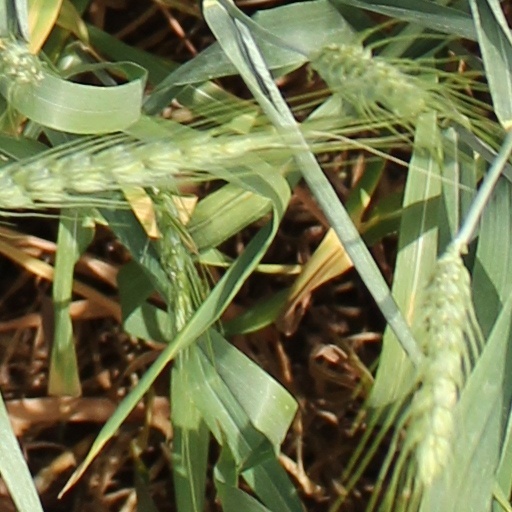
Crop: wheat